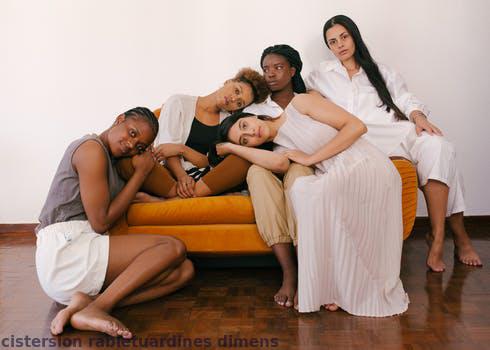
Label: Watermark